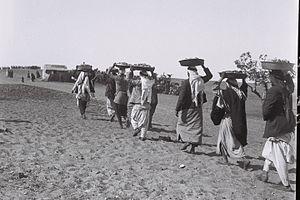
La cuisine palestinienne est constituée d'aliments consommés par les Palestiniens, ce qui inclut les habitants des territoires palestiniens, d'Israël, les habitants des camps de réfugiés palestiniens des pays voisins ainsi que la diaspora palestinienne. La cuisine palestinienne provient des populations qui se sont installées en Palestine, en particulier pendant le califat omeyyade. Par la suite, elle a eu des influences perses et finalement de fortes influences turques dues aux populations arrivées pendant l'Empire ottoman. Elle est semblable aux autres cuisines du Levant, notamment les cuisines libanaise, syrienne et jordanienne.